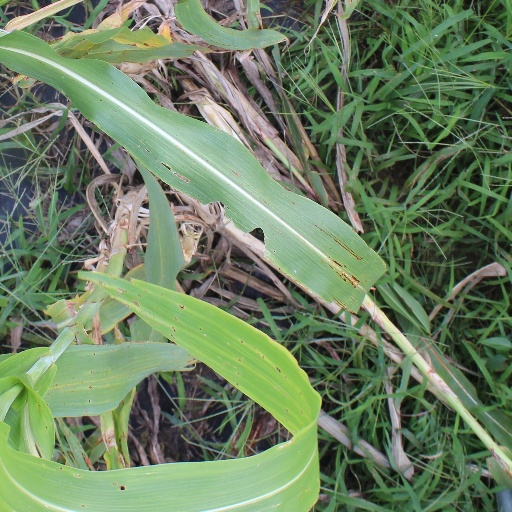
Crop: sorghum